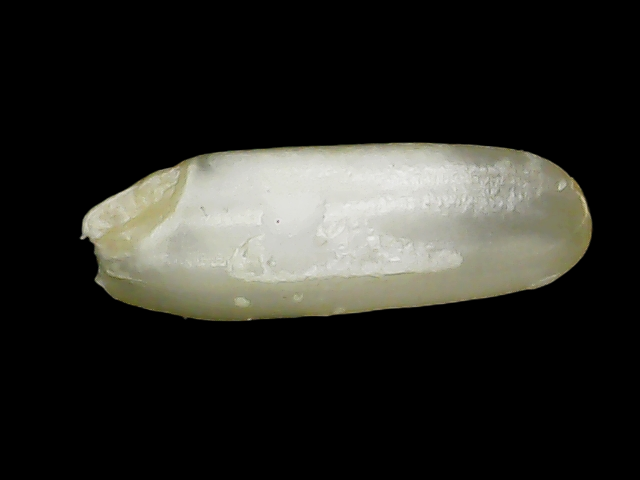
Rice variety: Binadhan24